Ratner's

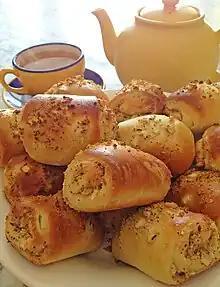
A batch of onion rolls made with the recipe in "The World-Famous Ratner's Meatless Cookbook".

Ratner's was a famous kosher Jewish dairy restaurant ("milkhik") on the Lower East Side of New York City.